Final Fantasy XIII-2

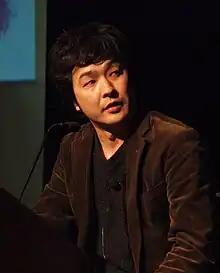
A Japanese man in a brown jacket and dark grey shirt standing at a podium.

Development of "Final Fantasy XIII-2" began around March and April 2010 and lasted about one and a half years. It was carried out by Square Enix's 1st Production Department, a collective name for the teams in charge of the "Fabula Nova Crystallis Final Fantasy", "Dissidia Final Fantasy" and "Kingdom Hearts" series. Many of the key personnel from "Final Fantasy XIII" remained in their roles: Motomu Toriyama was director, Yoshinori Kitase producer, Tetsuya Nomura character designer and Isamu Kamikokuryo art director. The game was officially announced at the Square Enix 1st Production Department Premier in Tokyo in January 2011, and released on December 15 the same year.